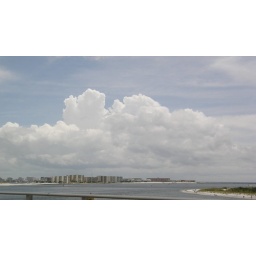
Just a picture I took on the way to the beach house while crossing over the a bridge!!!